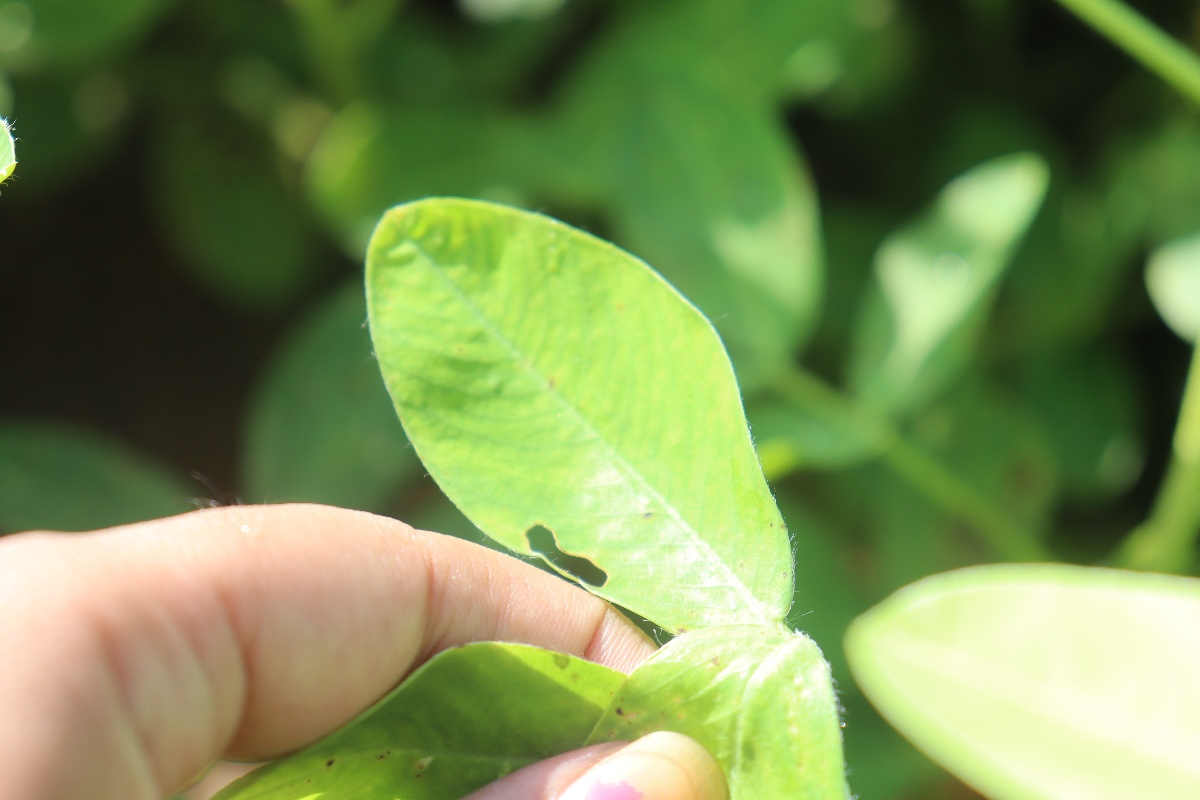
Label: early_leaf_spot